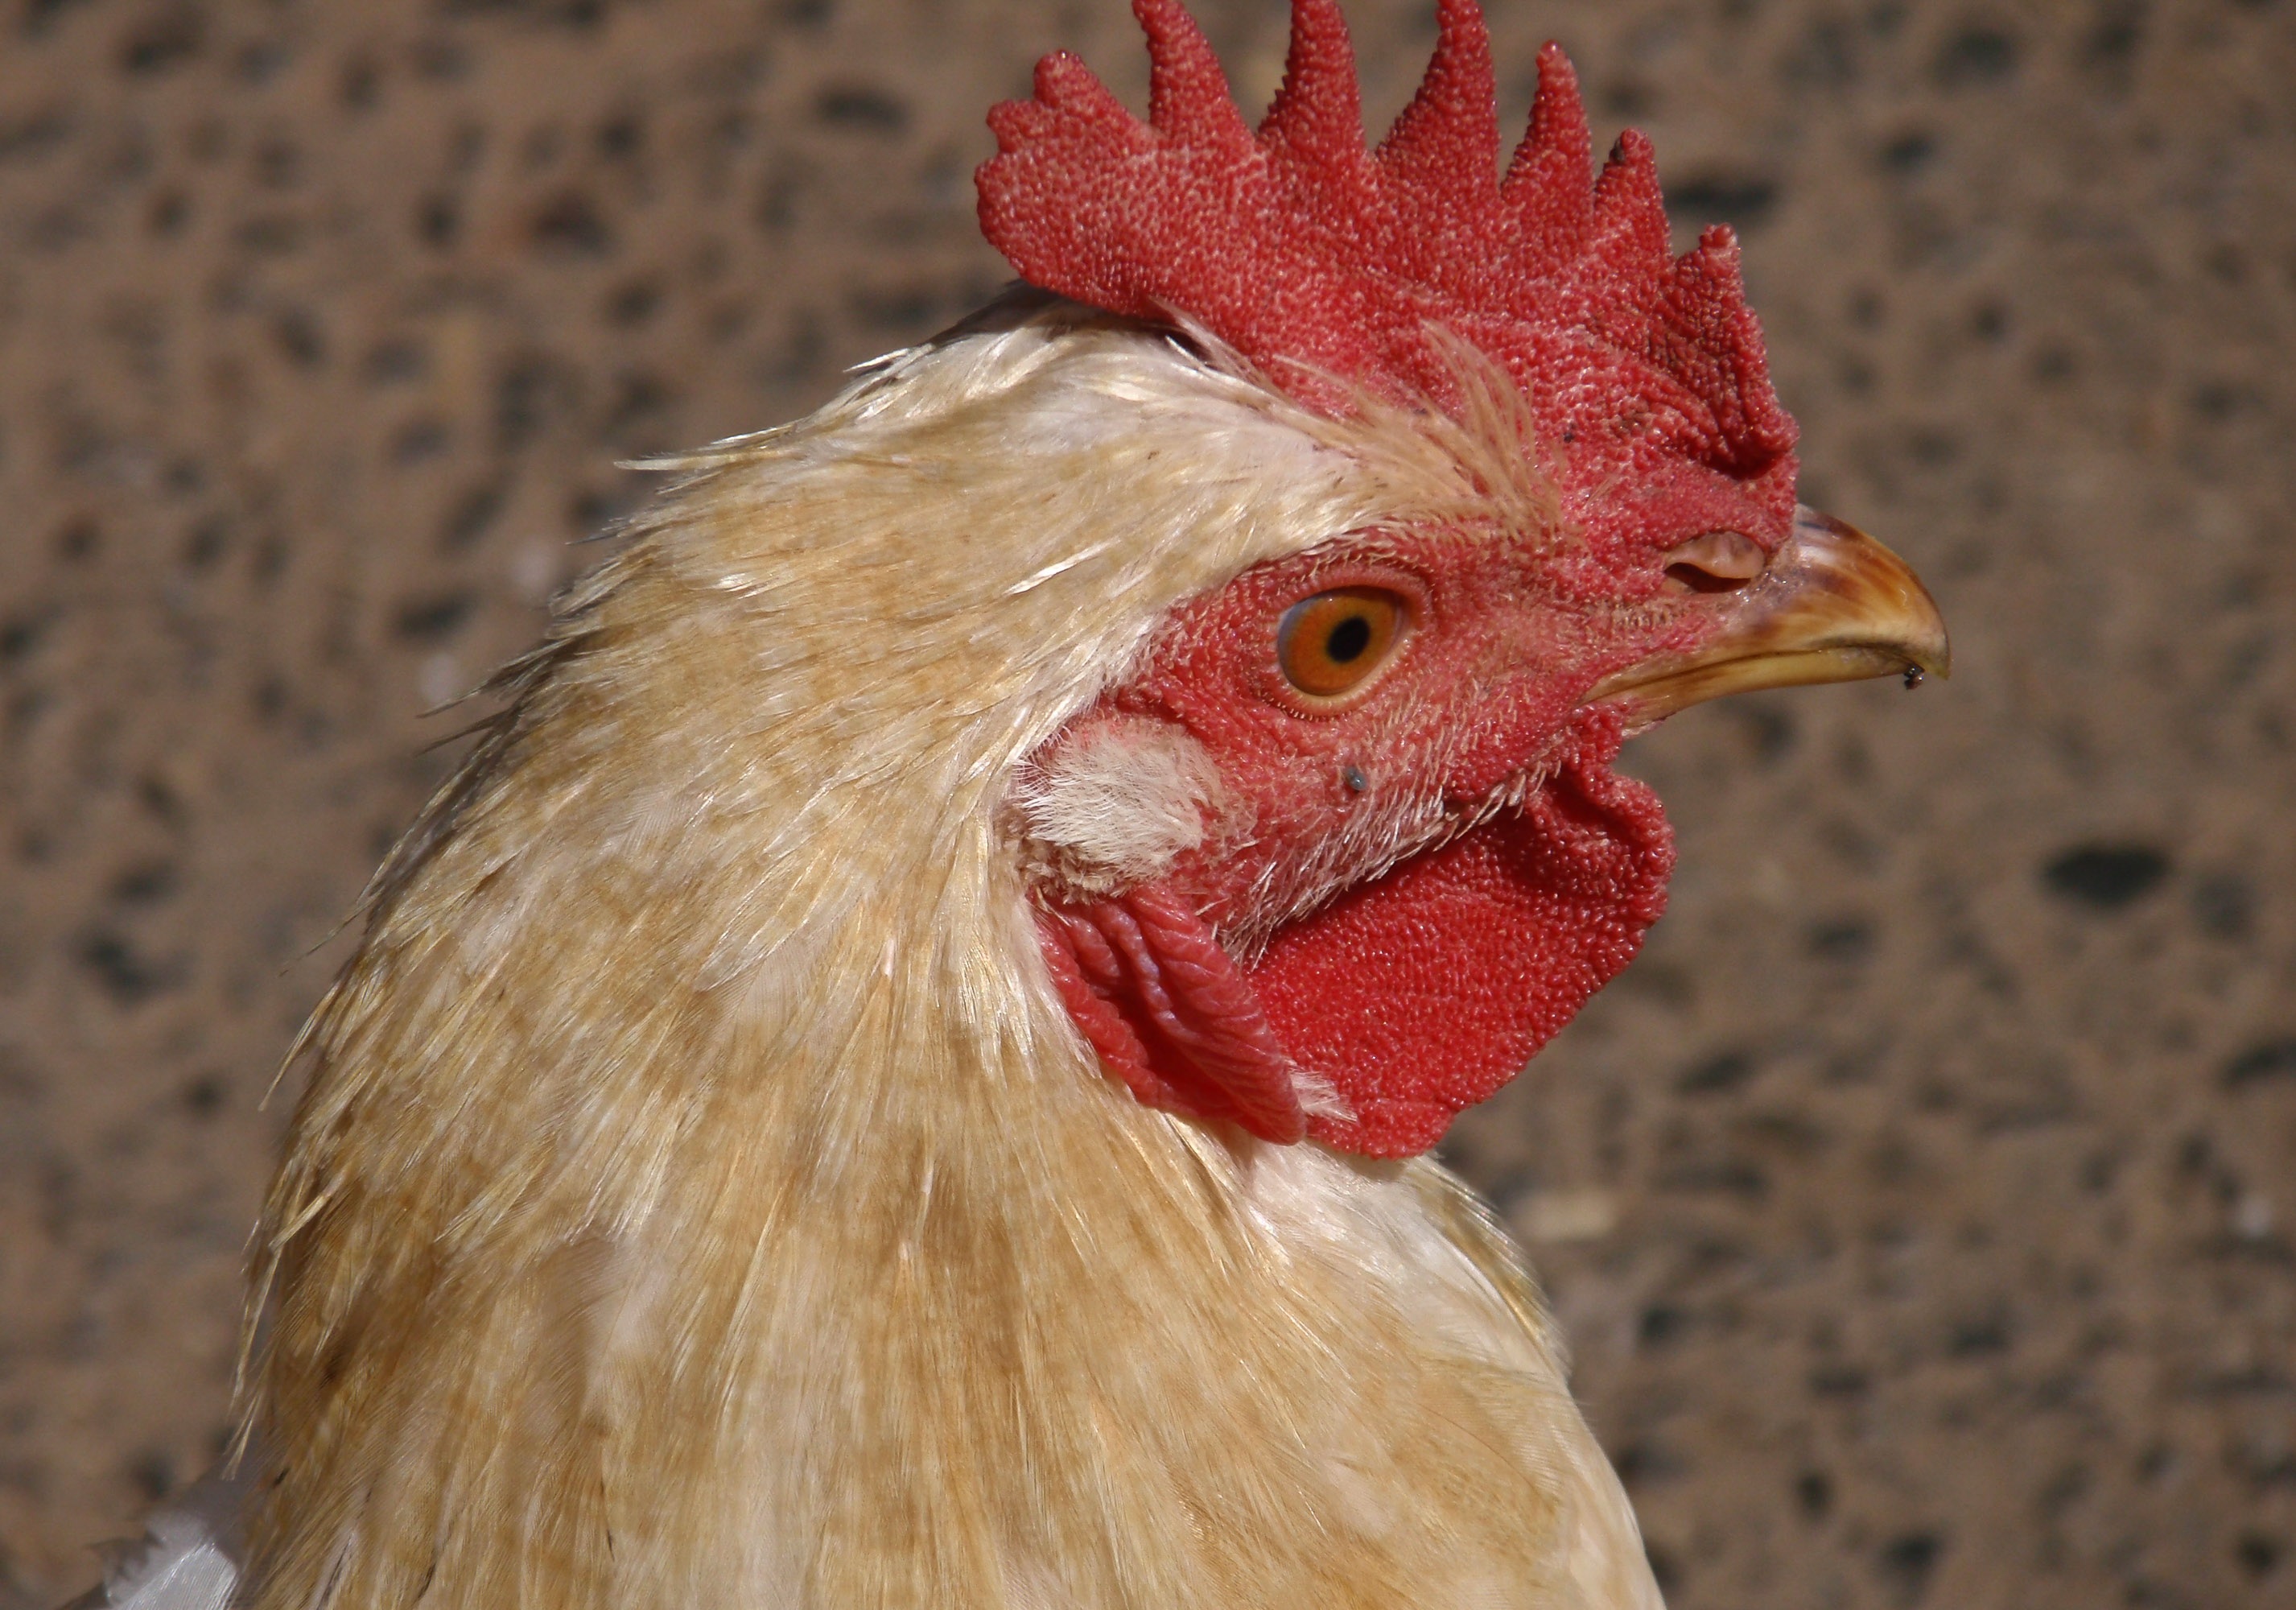
bird, white, red, beak, chicken, fowl, fauna, rooster, poultry, hen, cock, close up, galliformes, head, vertebrate, phasianidae, comb